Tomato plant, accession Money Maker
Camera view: vertical (180 deg); turntable rotation: 240 degrees
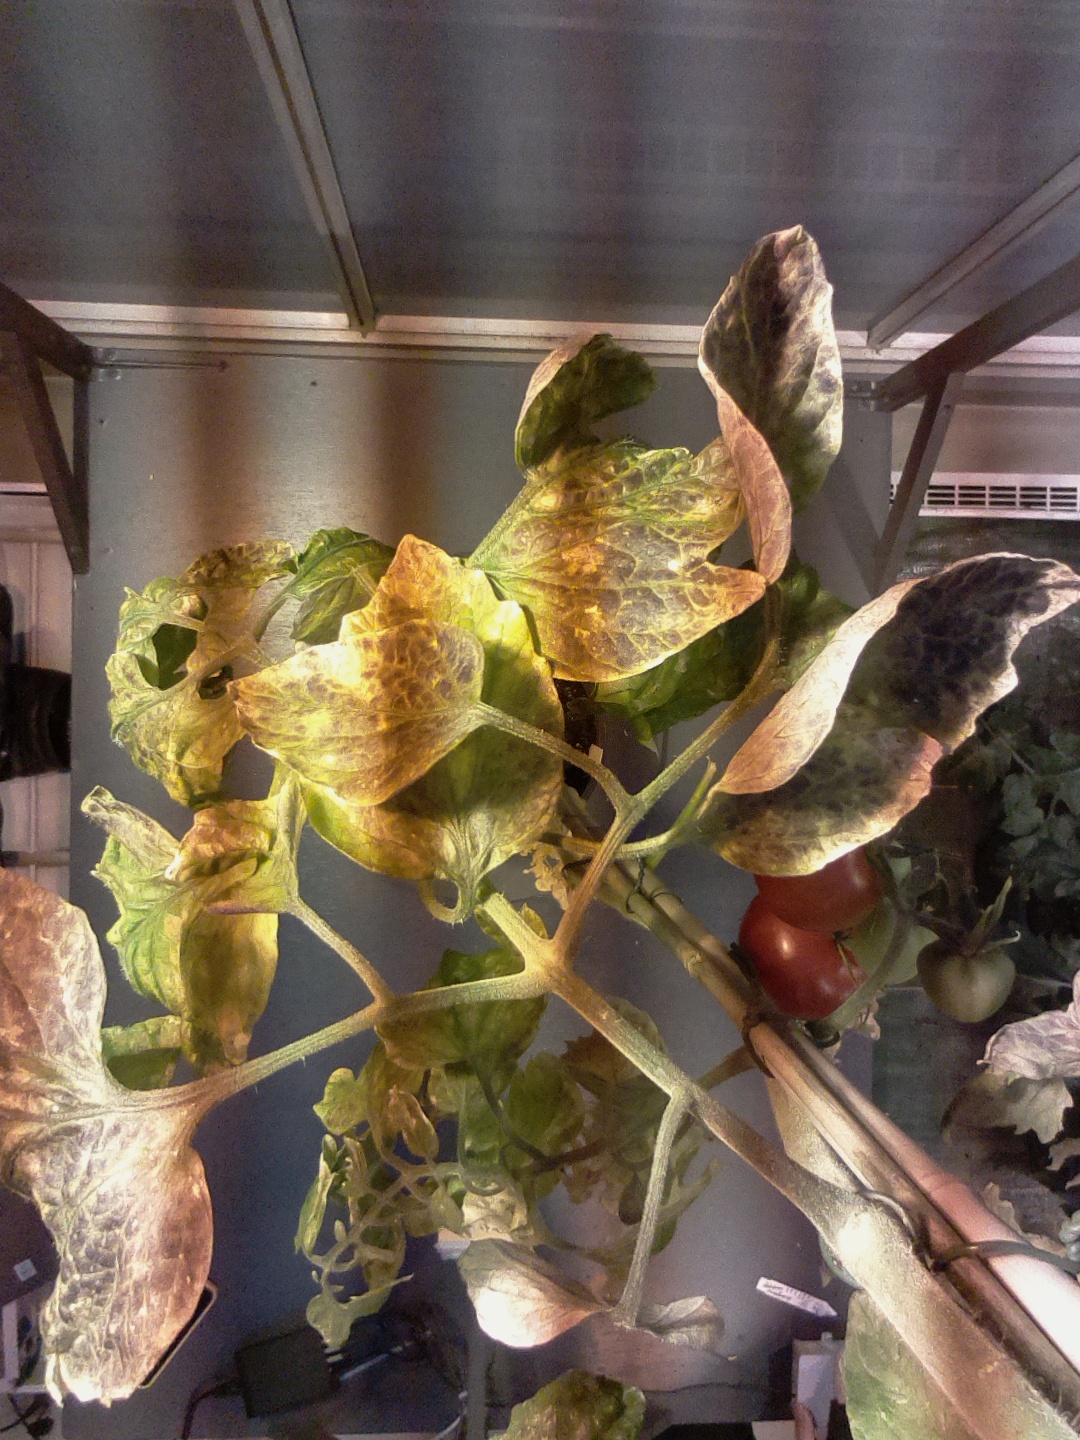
BBCH growth stage 85: 50%-60% of fruits show typical fully ripe color